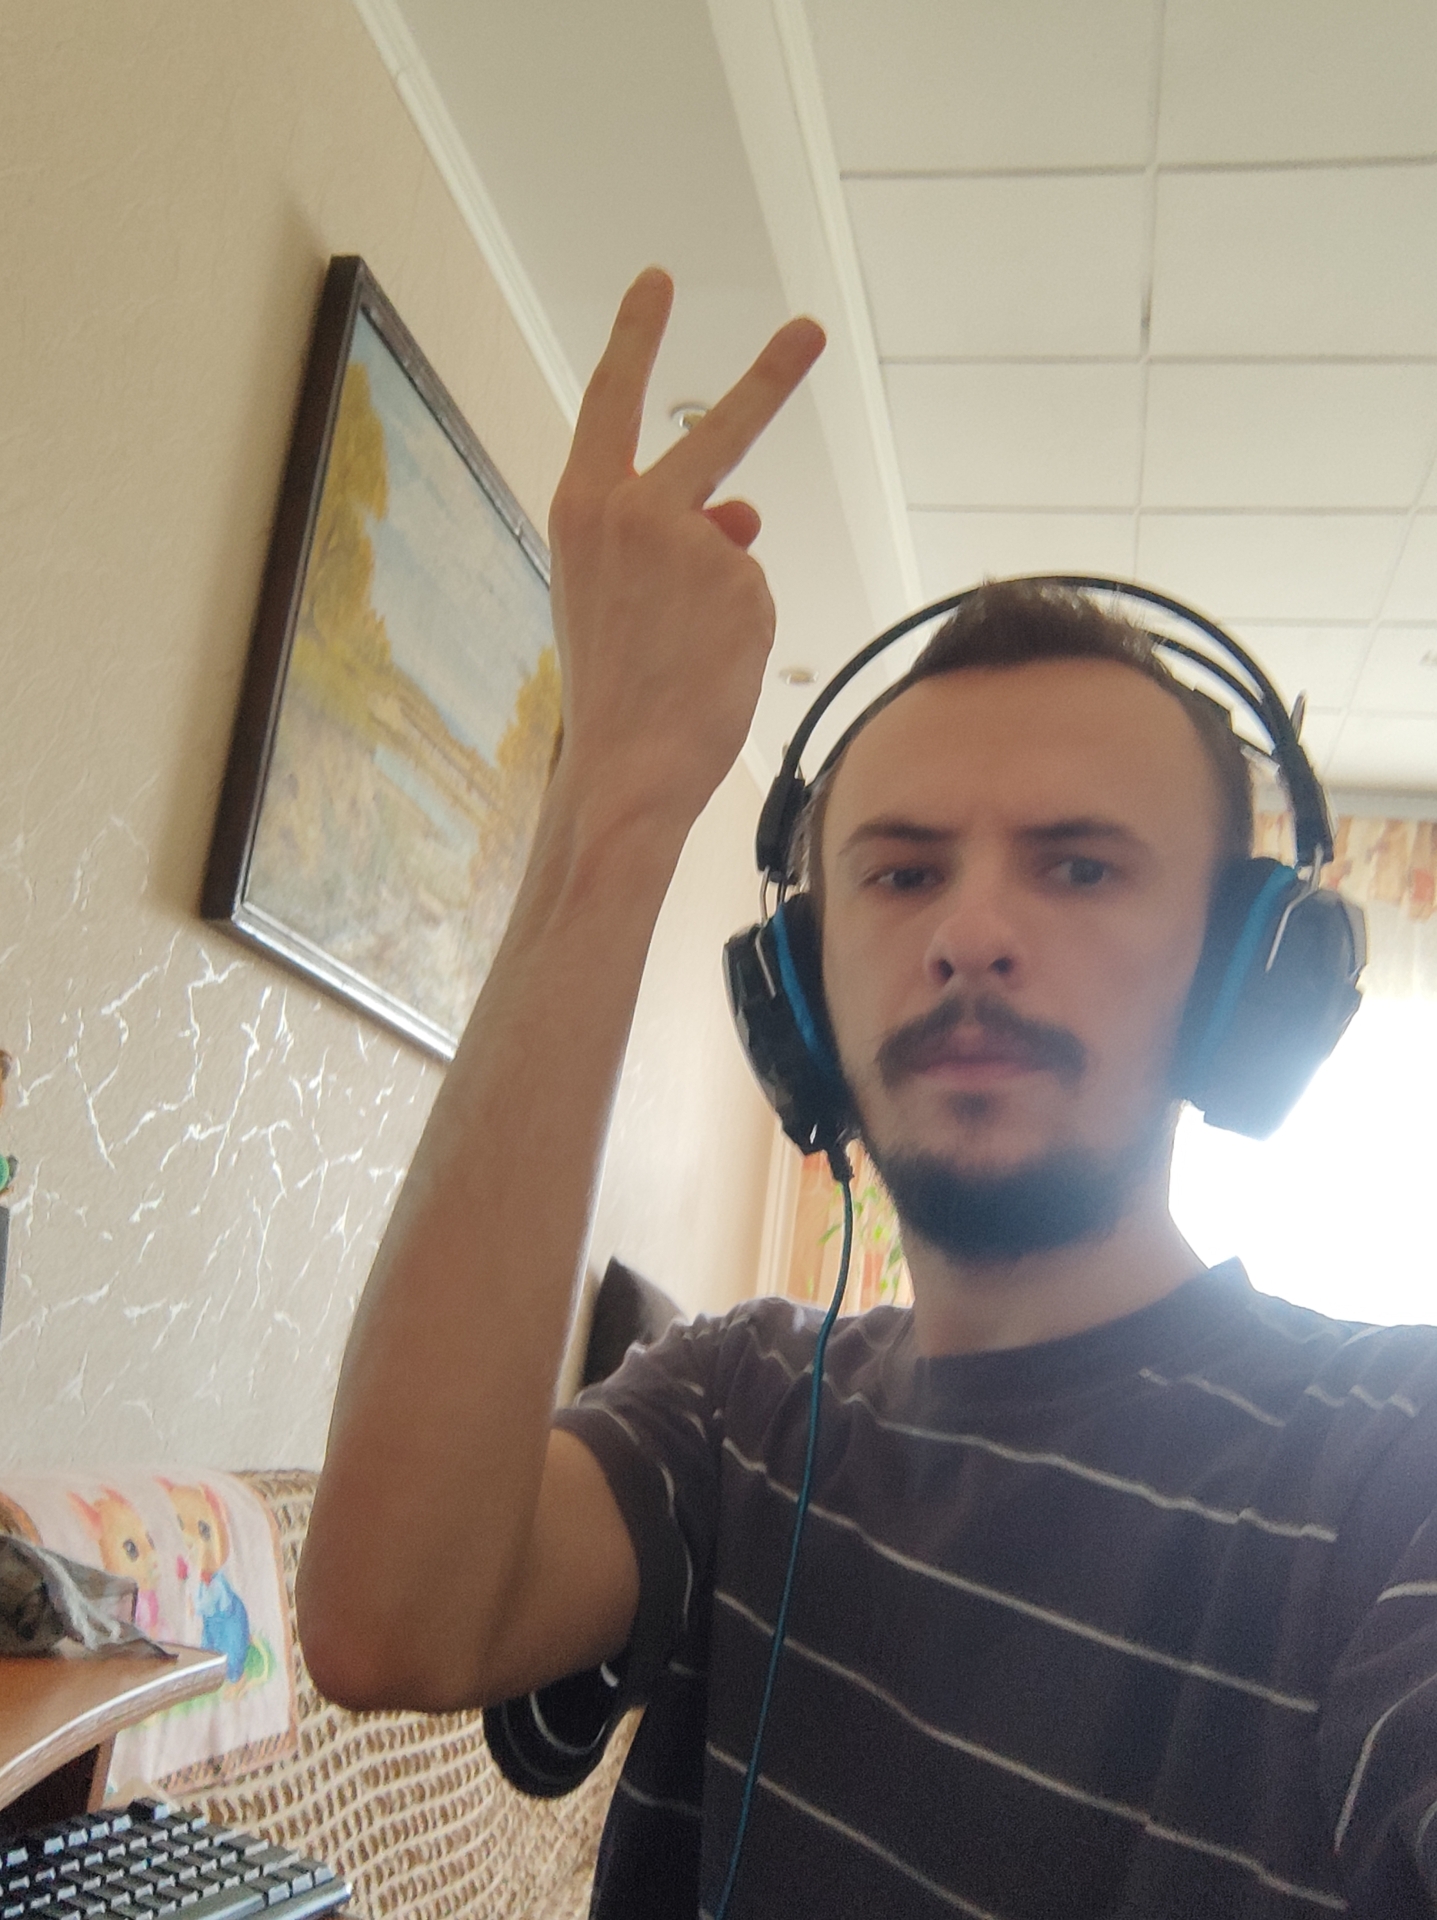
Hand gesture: peace_inverted